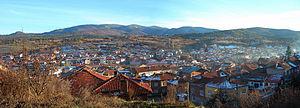
Batak est une ville de Bulgarie méridionale, située dans l'oblast de Pazardžik. Elle est située près de la ville de Peštera et est le centre administratif de l'obština de Batak.